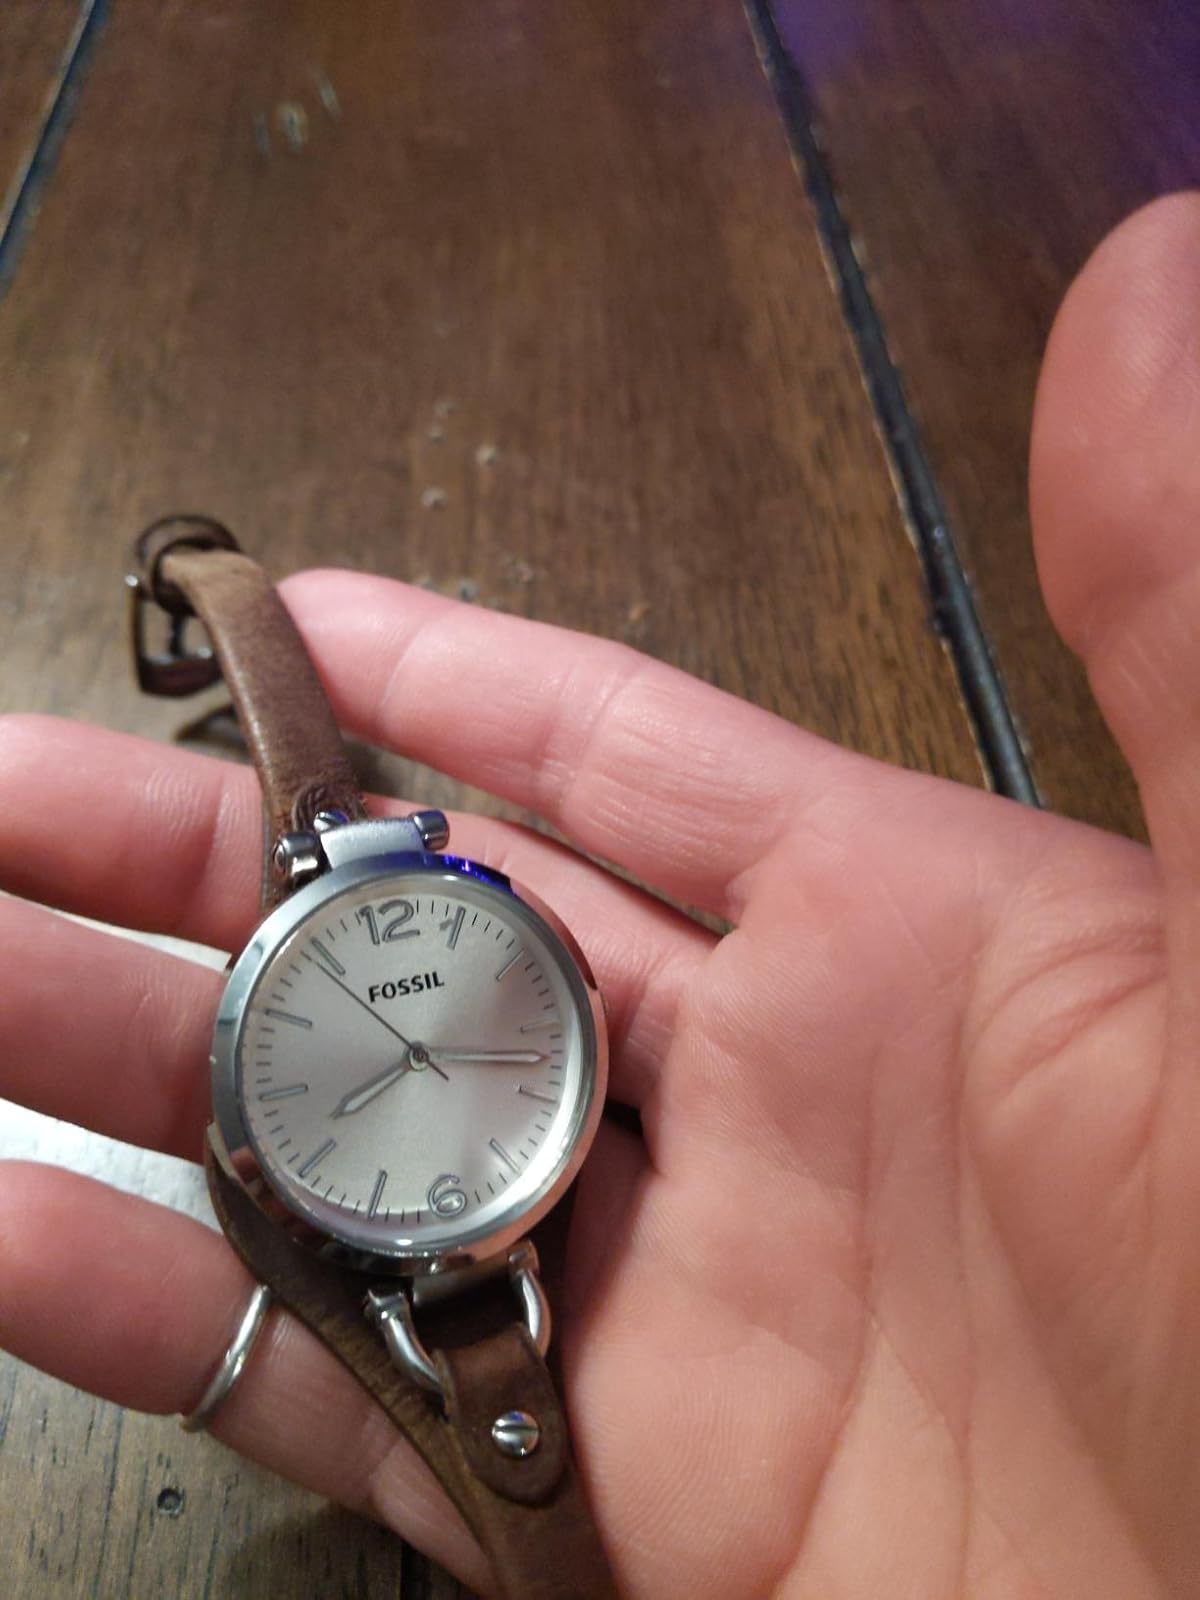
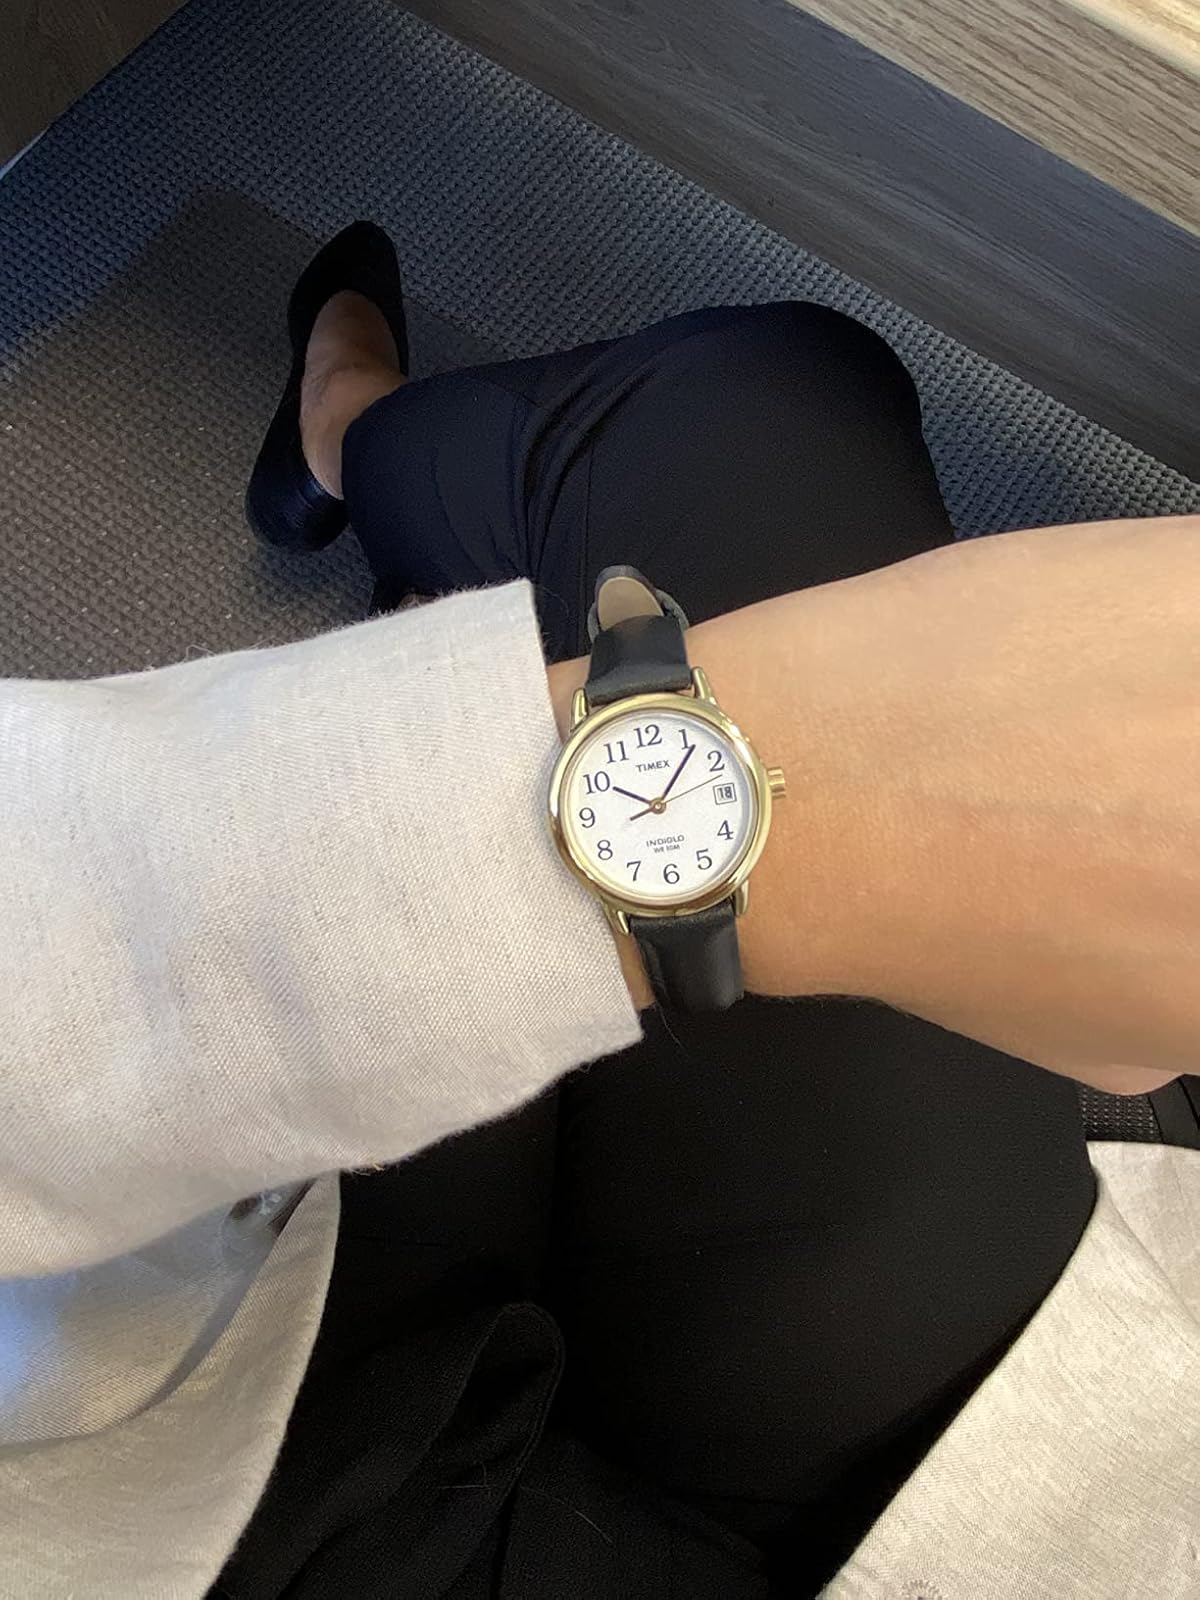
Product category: accessories_watch
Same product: no